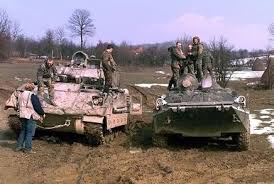
Label: BTR